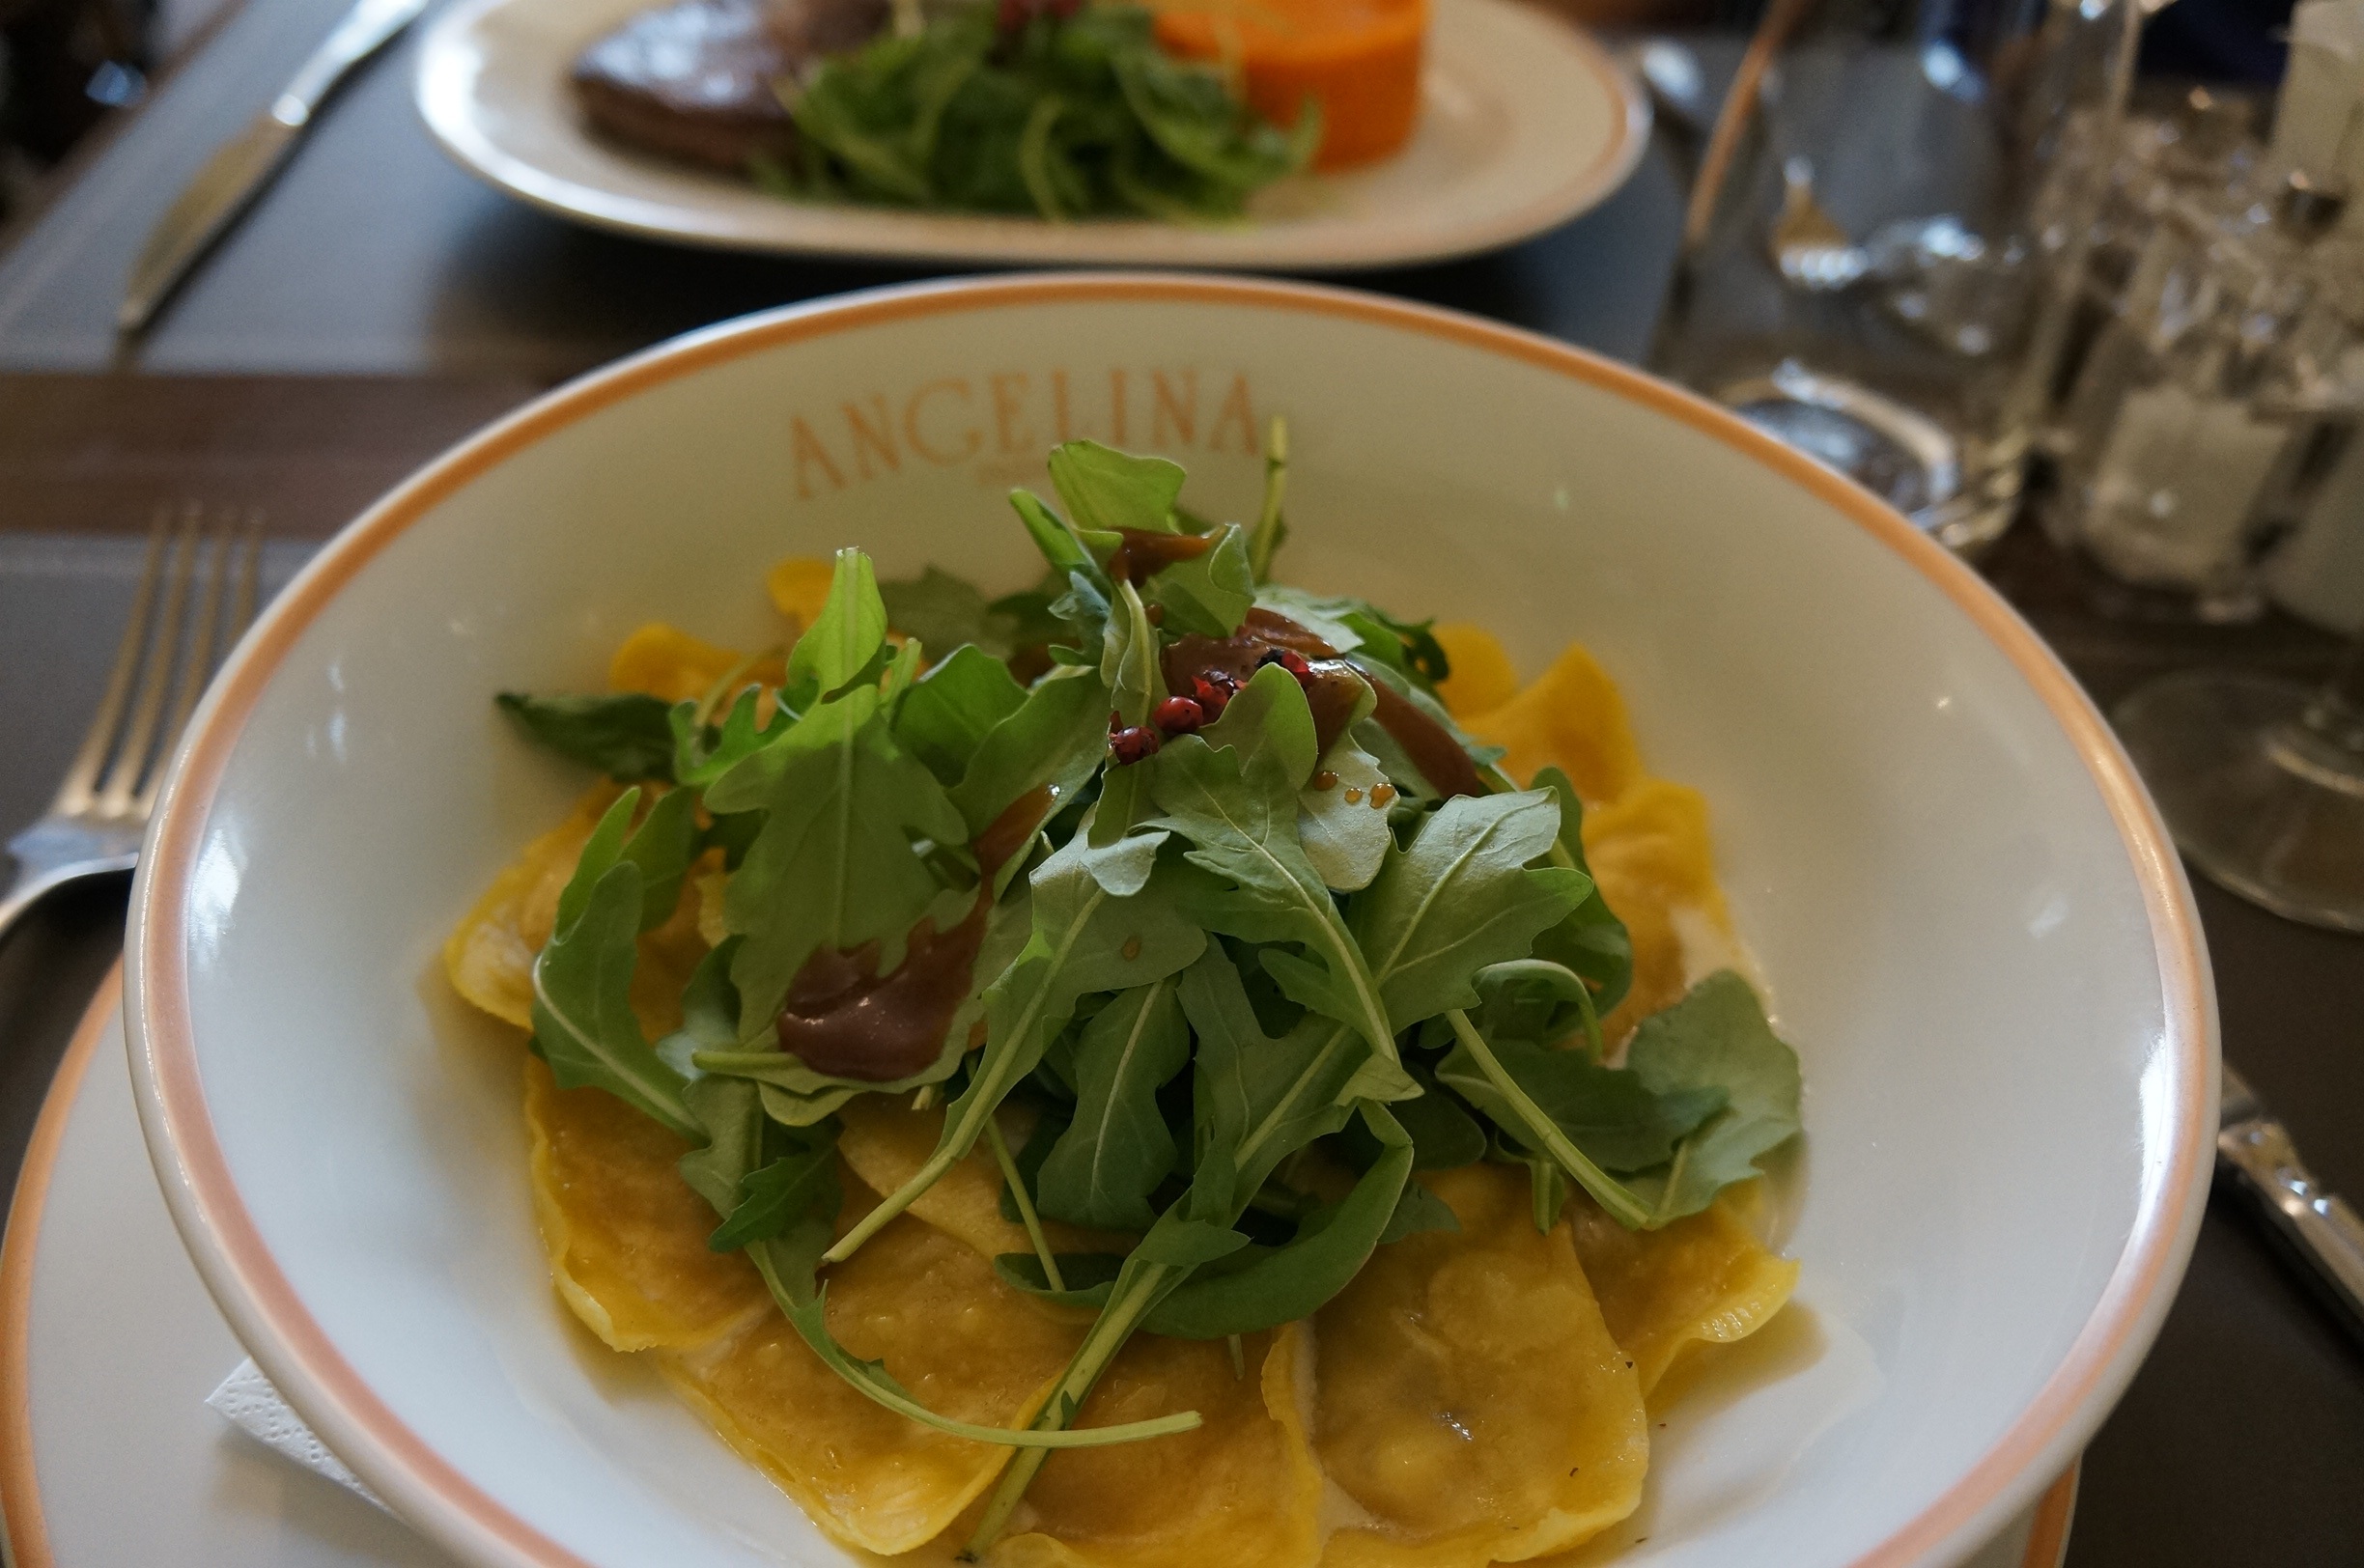
restaurant, paris, france, dish, meal, food, salad, produce, plate, breakfast, lunch, cuisine, dinner, supper, parisian, thai food, o porsche museum